Brent W. Webb

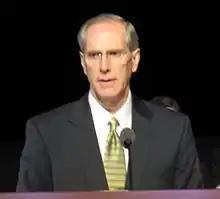
Brent W. Webb in 2017.

Brent Woodruff Webb (born August 26, 1956) is a professor of mechanical engineering at Brigham Young University (BYU). From 2011 to 2017, he served as BYU's Academic Vice President.